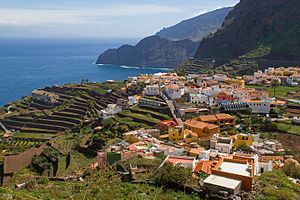
Agulo
Agulo er en kommune på La Gomera en af de Kanariske Øer. Kommunen er øens mindste, og den oprindelige landsby Agulo er kommunens hovedsæde.